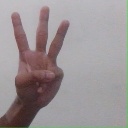
अक्षर: व